Glider (sailplane)

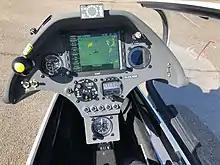
Instrument panel for a sailplane. Click on image to see a detailed description (Schempp-Hirth Ventus-3)

Gliders in continental Europe use metric units, like km/h for airspeed and m/s for lift and sink rate. In the United States, United Kingdom, Australia and some other countries gliders use knots and ft/min in common with commercial aviation worldwide.